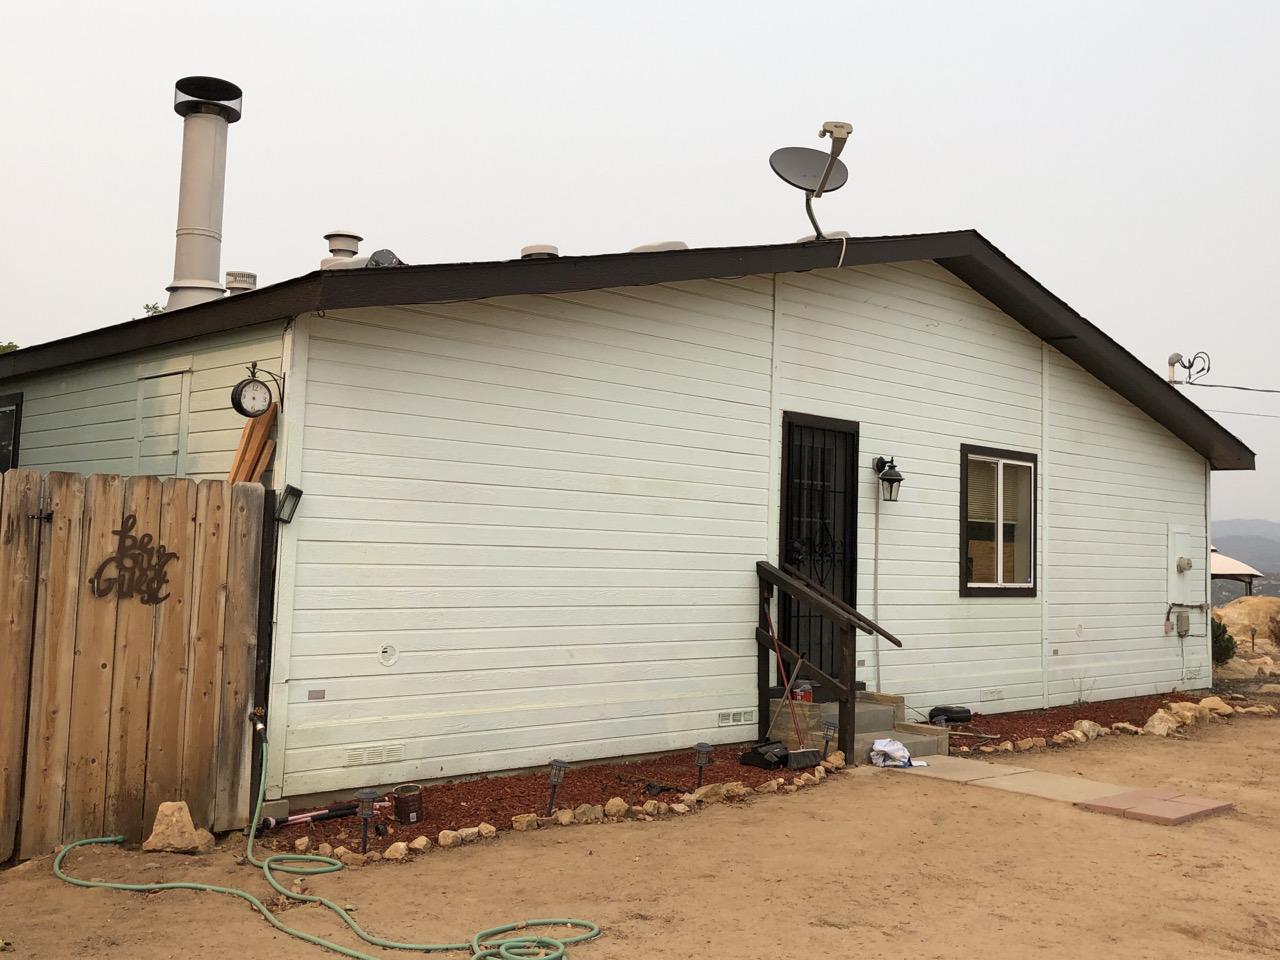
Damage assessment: no_damage